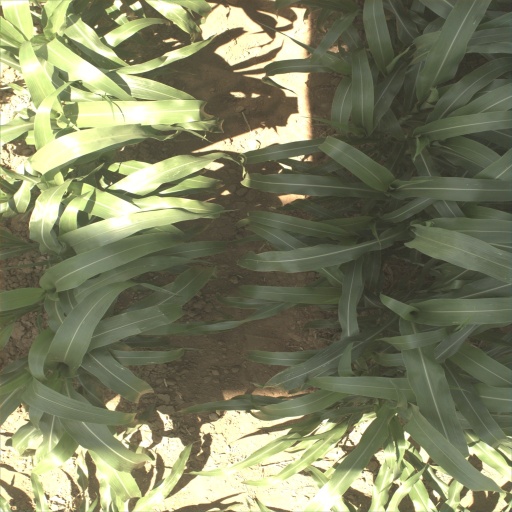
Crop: sorghum